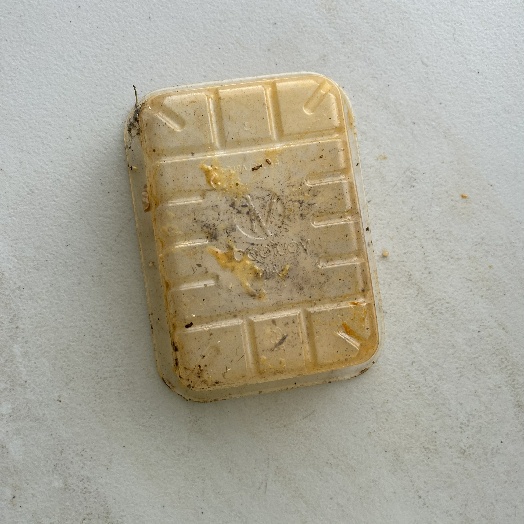
Label: Plastic